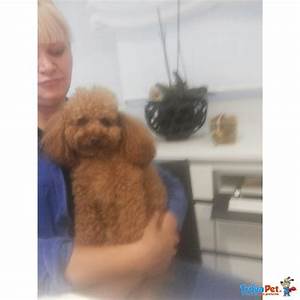
Label: dog